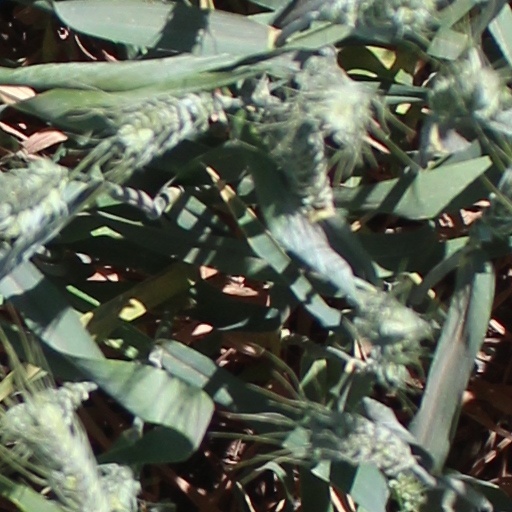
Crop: wheat